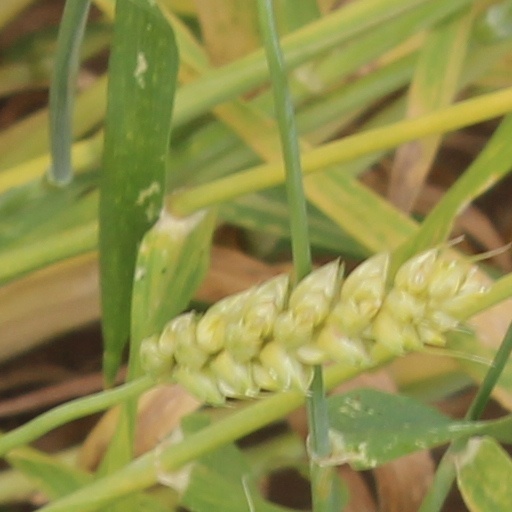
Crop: wheat